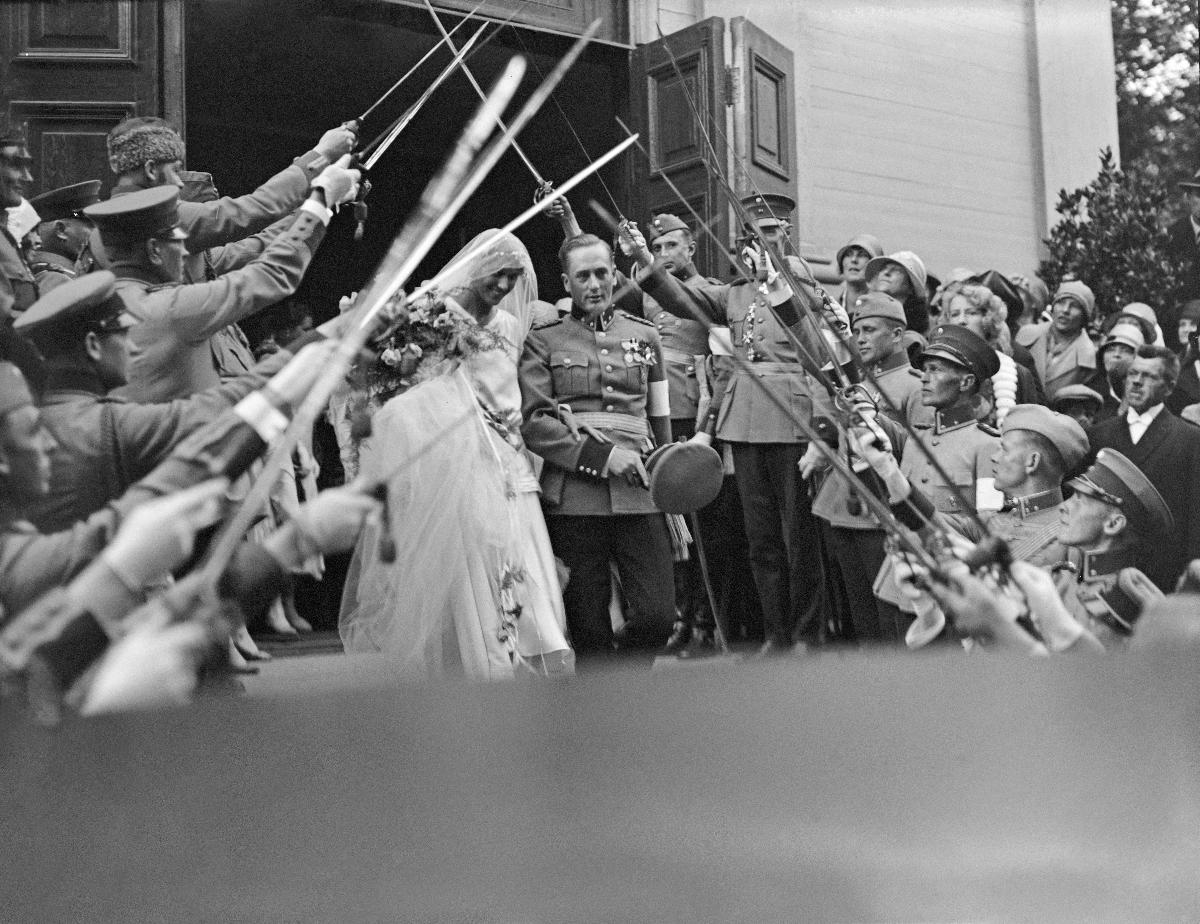
Neiti Maja-Lisa Relanderin häät
Fröken Maja-Lisa Relanders bröllop; The wedding of Miss Maja-Lisa Relander
sisällön kuvaus: Presidentintytär, neiti Maja-Lisa Relanderin ja kapteeni Holger Baeckmanin häät Turussa 15.8.1929. content description: The wedding of Miss Maja-Lisa Relander, the daughter of the President of Finland, and Capten Holger Baeckman in Turku 15.8.1929. innehållsbeskrivning: Presidentsdottern, fröken Maja-Lisa Relanders och kapten Holger Baeckmans vigsel i Åbo 15.8.1929.
Kuvaaja: Sundström, Hugo, kuvaaja todennäköisesti
Vuosi: 1929
Paikka: Suomi, Varsinais-Suomi, Turku
Aiheet: Relander, Maja-Lisa; häät; vihkiparit; vihkiminen; kunniakujat; wedding; wedding couples; bride; groom; alley of honour; morsiamet; sulhaset; HBL; weddings; bridal couples; solemnising a marriage; fiancées and brides; fiancés and grooms; bröllop; brudpar; vigsel; äregränd; brudgum; brud; fästmör och brudar; fästmän och brudgummar